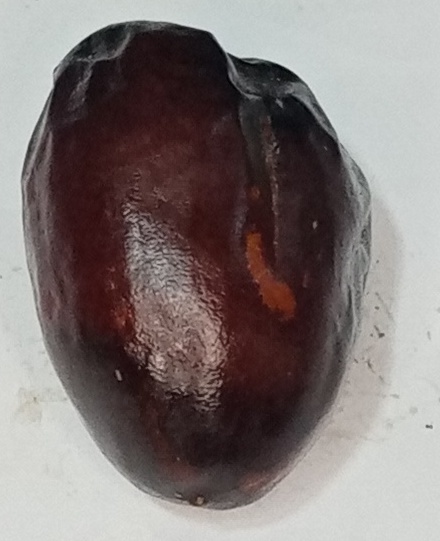
Variety: kupro
Size: large
Grade: grade-2